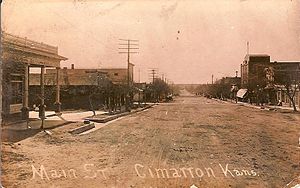
Cimarron (Kansas)
Byen Cimarron ligger i og er county seat for Gray County, Kansas. Cimarron har 2.184 indbyggere.